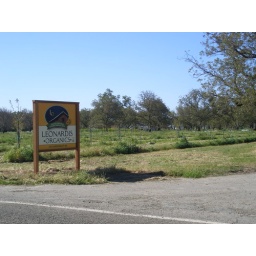
New sign with farm in background...note Jim discing winter field in green tractor on the right